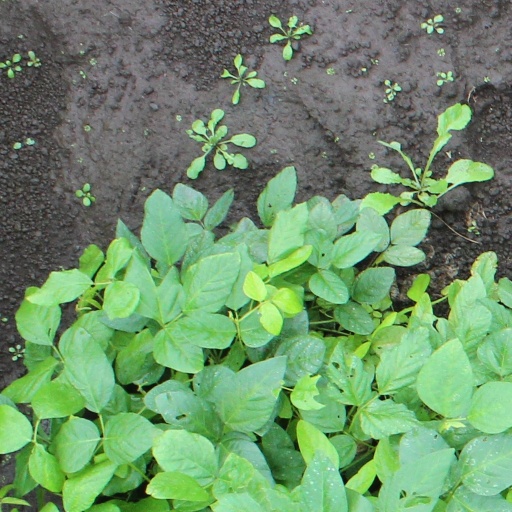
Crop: soybean